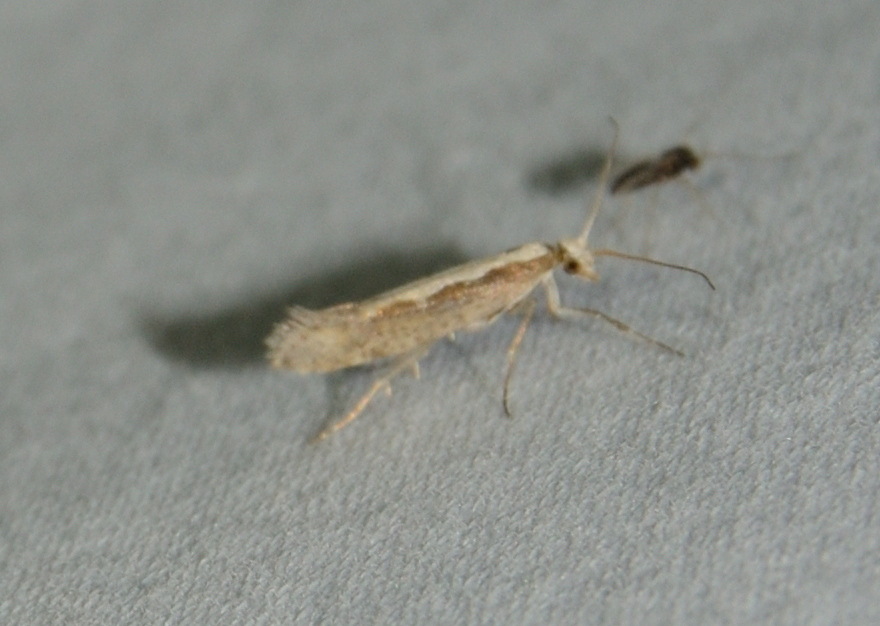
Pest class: diamondback_moth